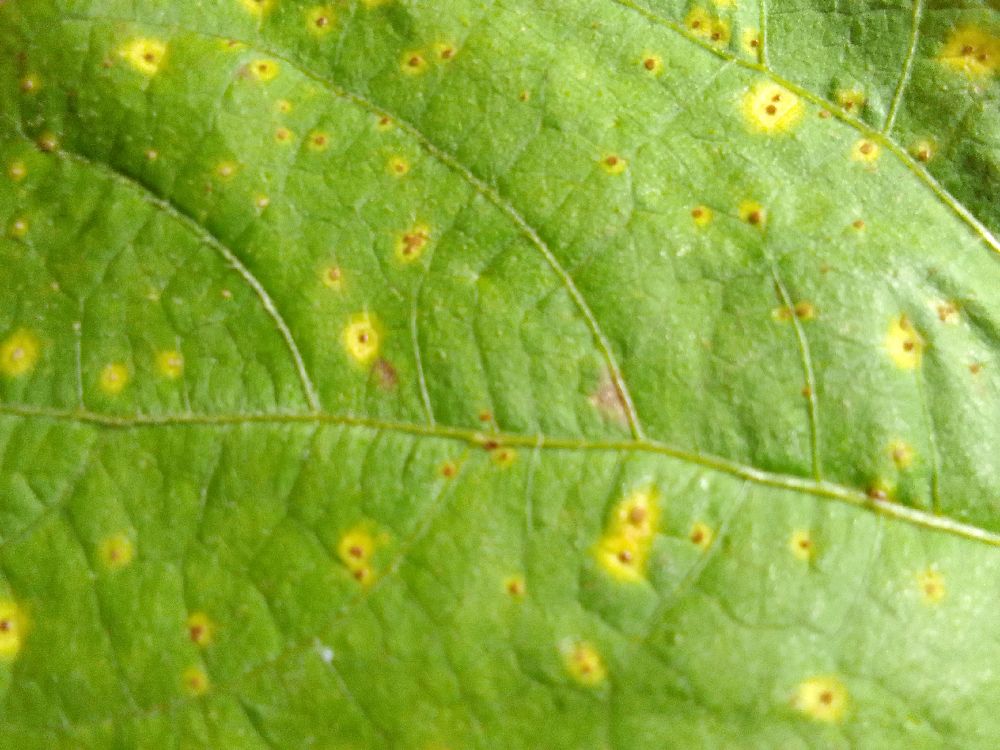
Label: rust